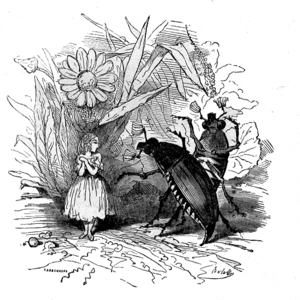
Pour la source voir